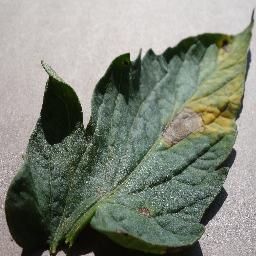
Label: Tomato___Early_blight